New Year's food

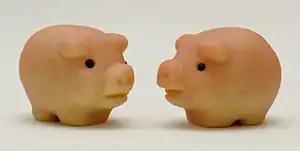
Marzipan pigs

Austria celebrates New Year's Eve as Sylvesterabend (eve of Saint Sylvester's Day) by drinking a spiced wine punch and eating suckling pig and Glücksschwein (good luck pigs). Glücksschwein can be made from various sweets; marzipanschwein are pigs made from marzipan. Feuerzangenbowle (fire tongs punch), the ingredients of which are red wine, rum, citrus, and spices, is a drink popularized by "Die Feuerzangenbowle" by Heinrich Spoerl and "Die Feurzangenbowle" by Helmutt Weiss.